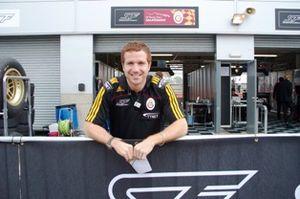
Jason Tahincioglu, né le 29 octobre 1983 à Bristol, est un pilote automobile turc.